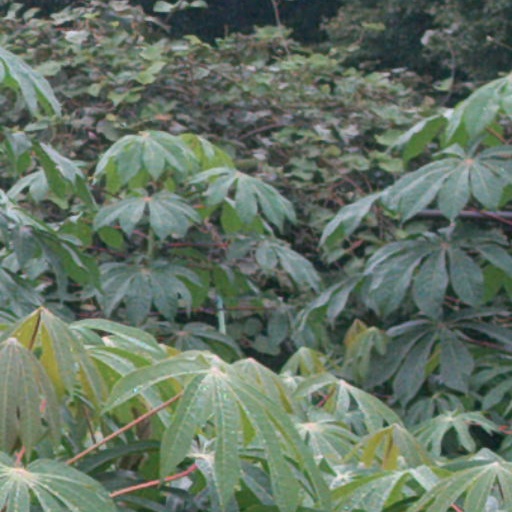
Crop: cassava